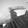
ASL letter: G